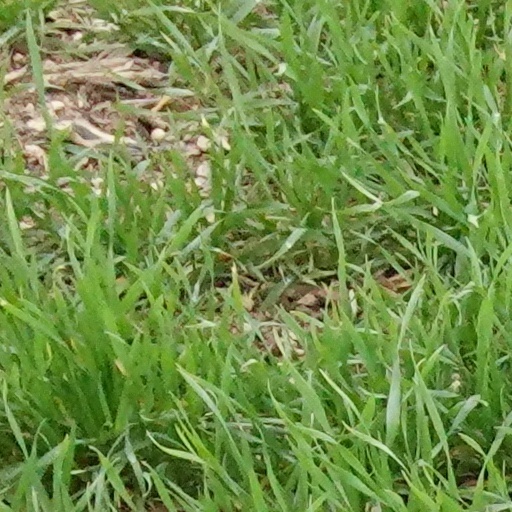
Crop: wheat